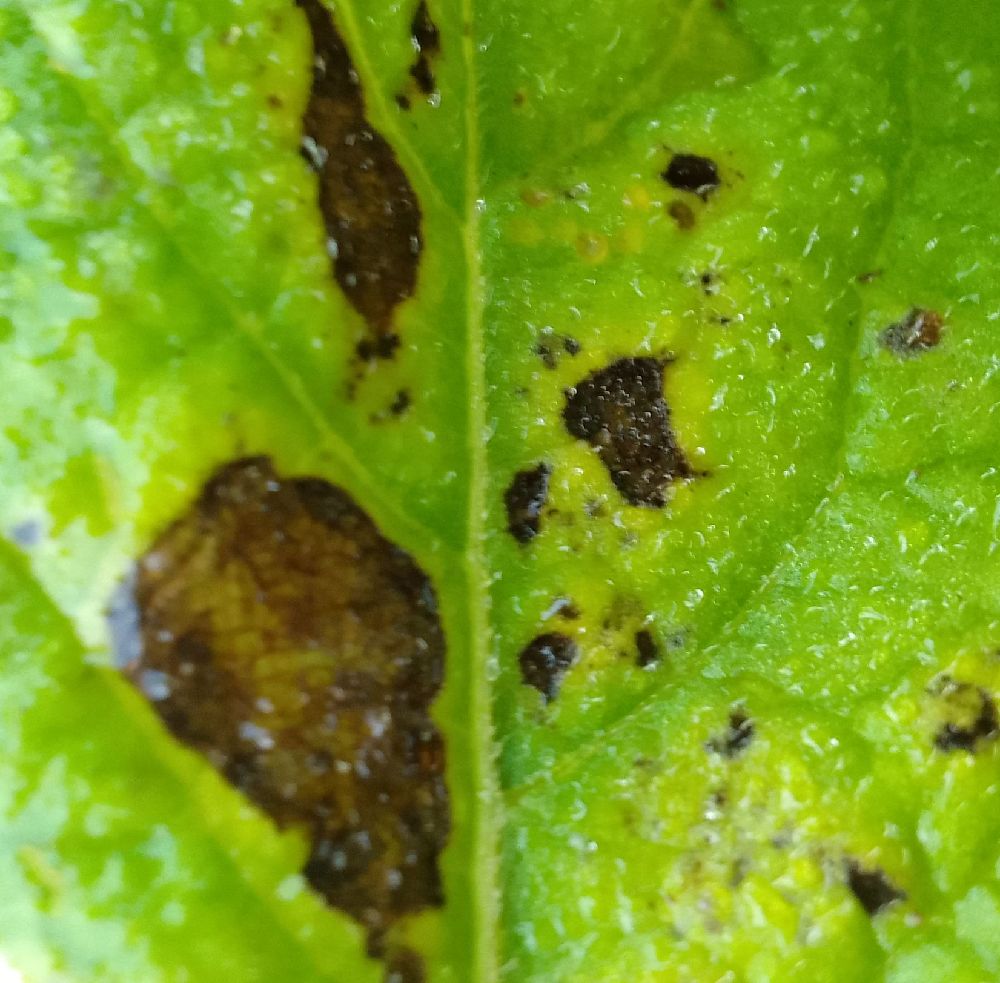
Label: Early blight